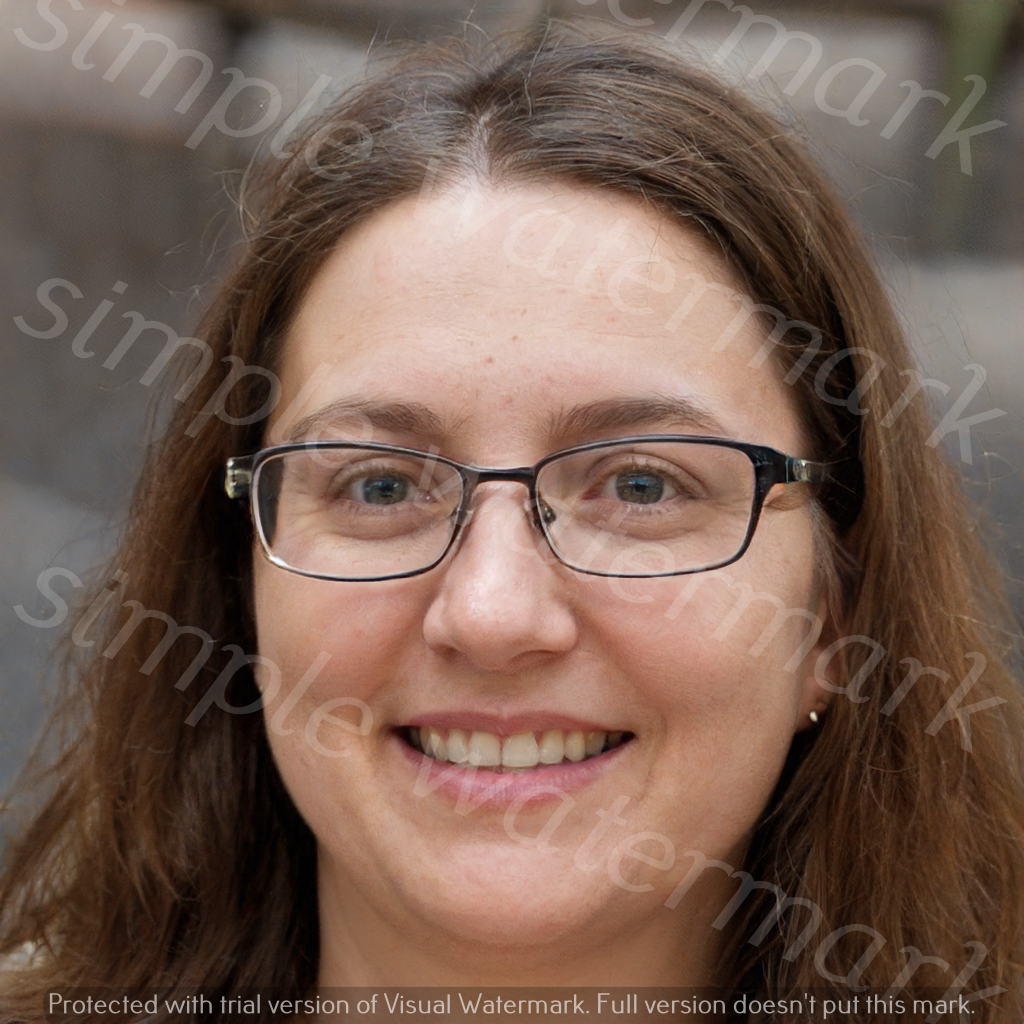
Label: Watermark